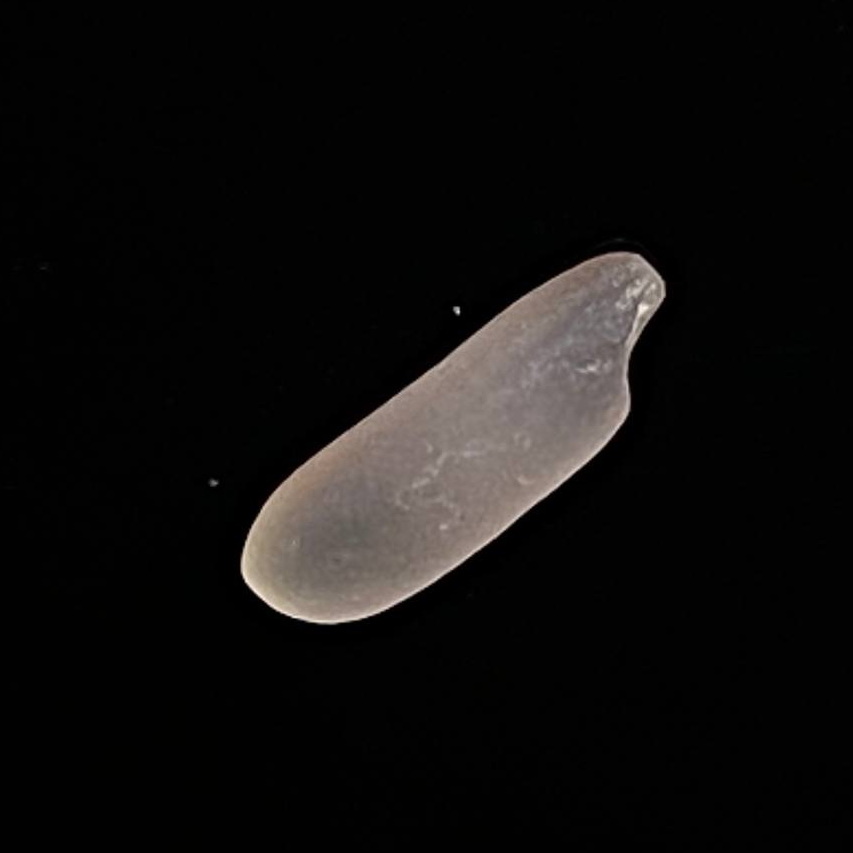
Rice variety: BR29